John F. Duffy

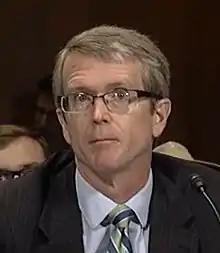
Duffy in 2017

John Fitzgerald Duffy (born November 22, 1963) is Professor of Law at University of Virginia School of Law in Charlottesville, Virginia. He is a Legal Commentator and Author who has written numerous articles and co-authored a scholarly book on patent law (listed at his University of Virginia faculty webpage below). He previously served as law clerk to Antonin Scalia, Associate Justice of the Supreme Court of the United States, and Stephen F. Williams, Judge of the United States Court of Appeals for the District of Columbia Circuit. Between these two assignments, he served as an attorney at the Office of Legal Counsel in the United States Department of Justice. In addition to clerking for Justice Scalia, John Duffy has been very influential in regard to constitutional law and the appointment of federal judges.